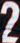
Number: 2